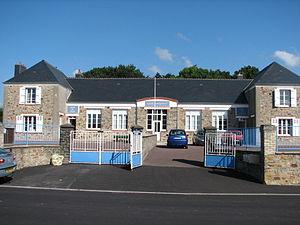
L'ancienne mairie de Néhou
Néhou est une commune française, située dans le département de la Manche en région Normandie, peuplée de 626 habitants.